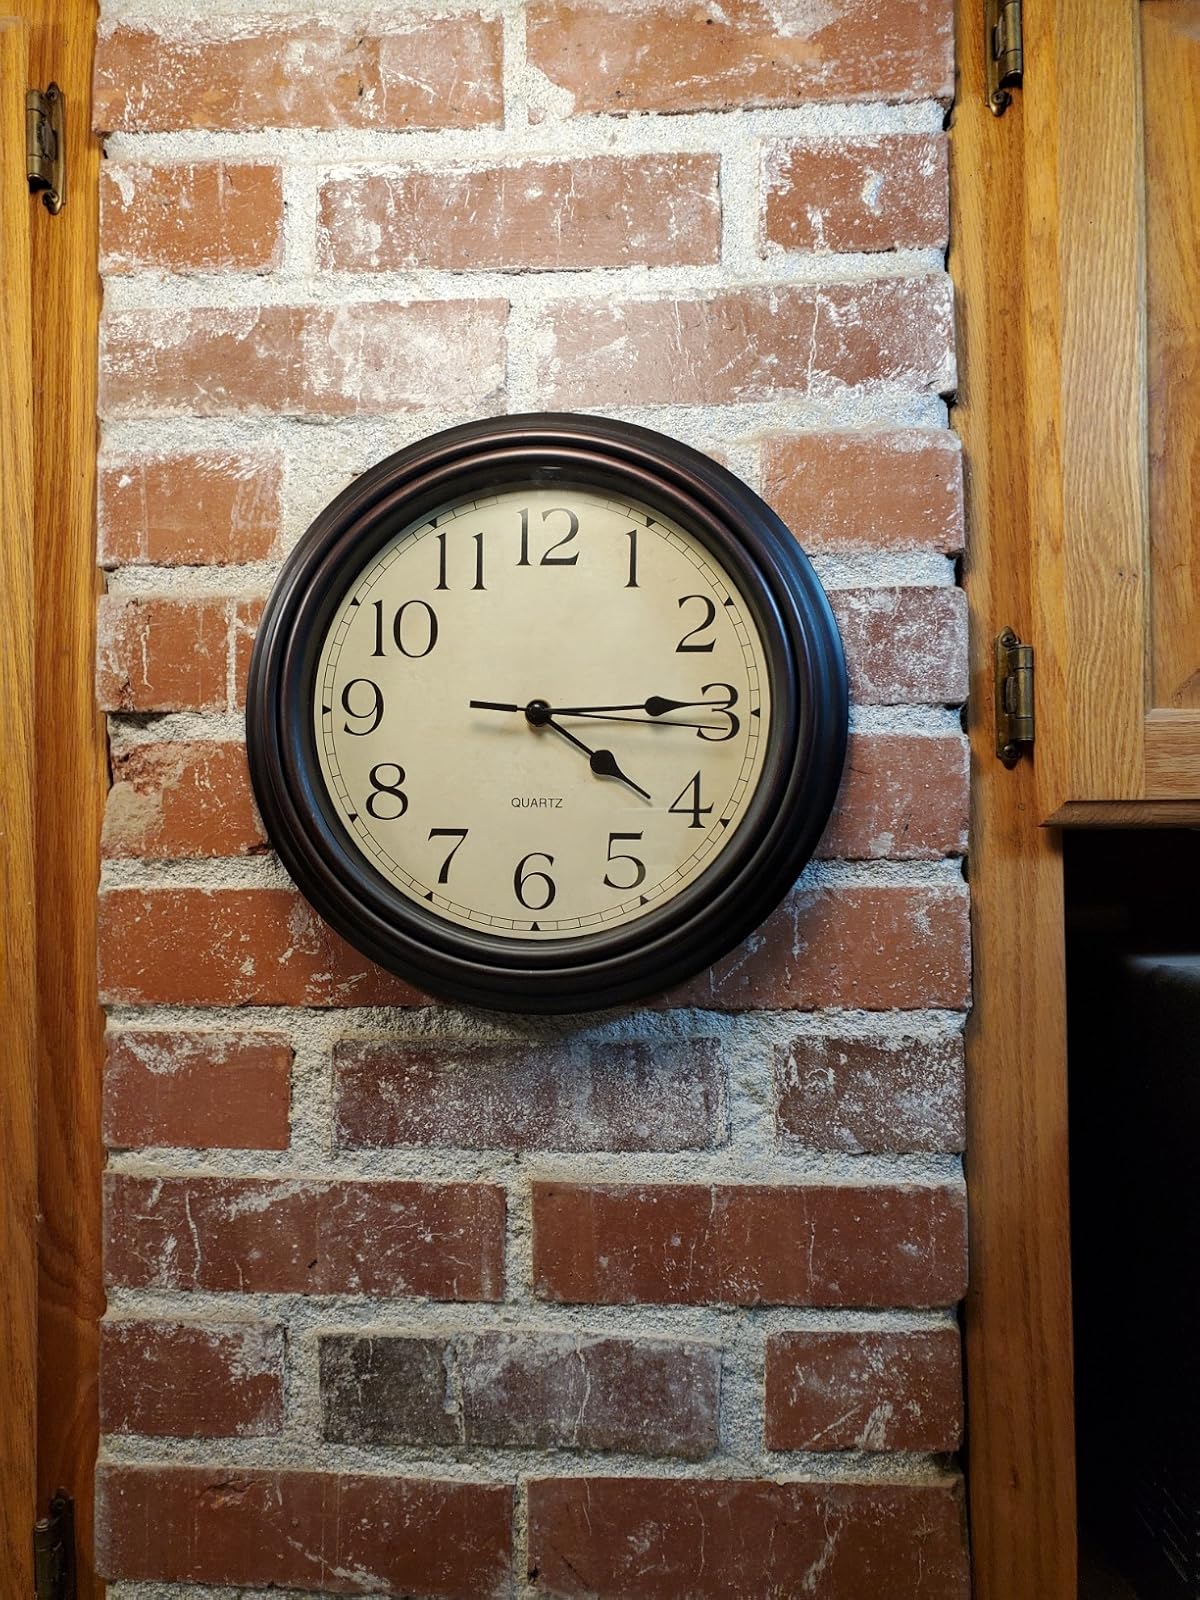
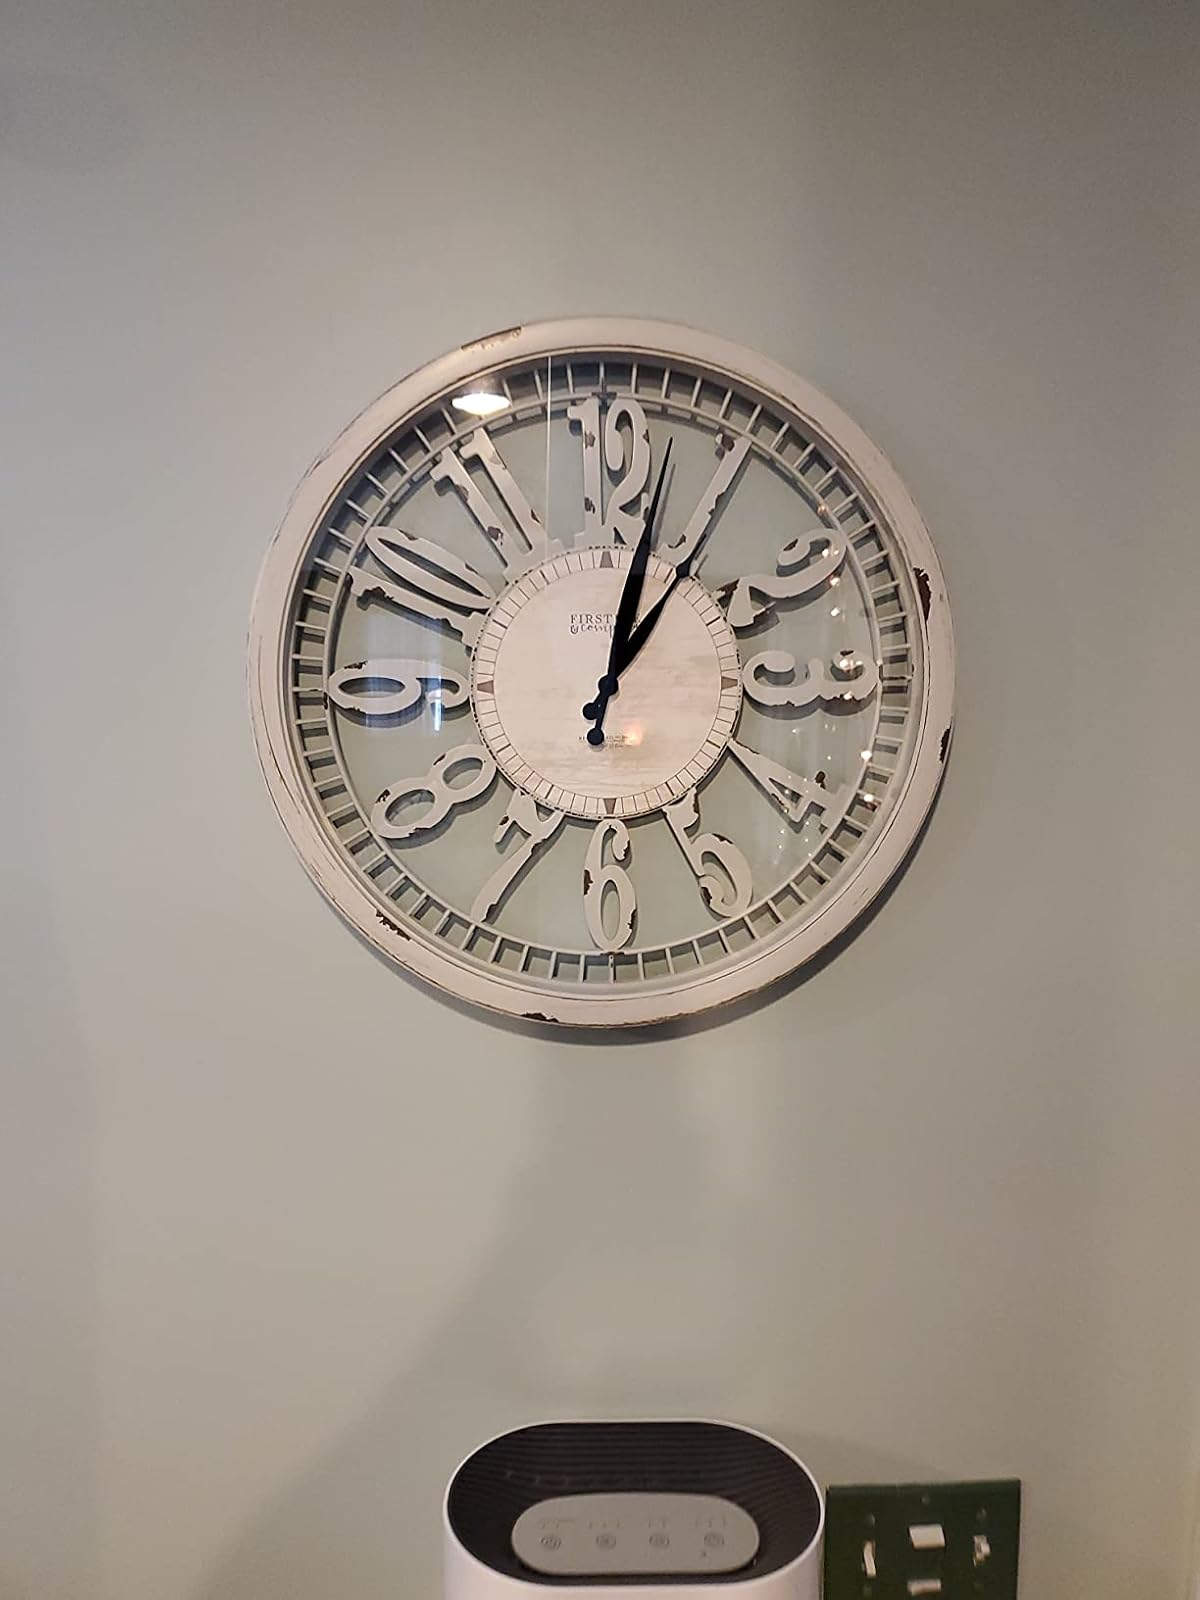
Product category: clock
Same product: no